J. Marshall Hanger

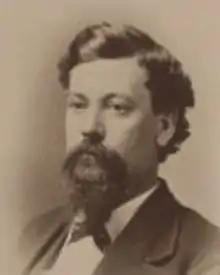
Portrait of Hanger, 1874

James Marshall Hanger (November 12, 1833 – August 26, 1912) was a Virginia politician. He represented Augusta County in the Virginia House of Delegates, and served as that body's Speaker from 1871 until 1877. He was elected over C. P. Ramsdell.